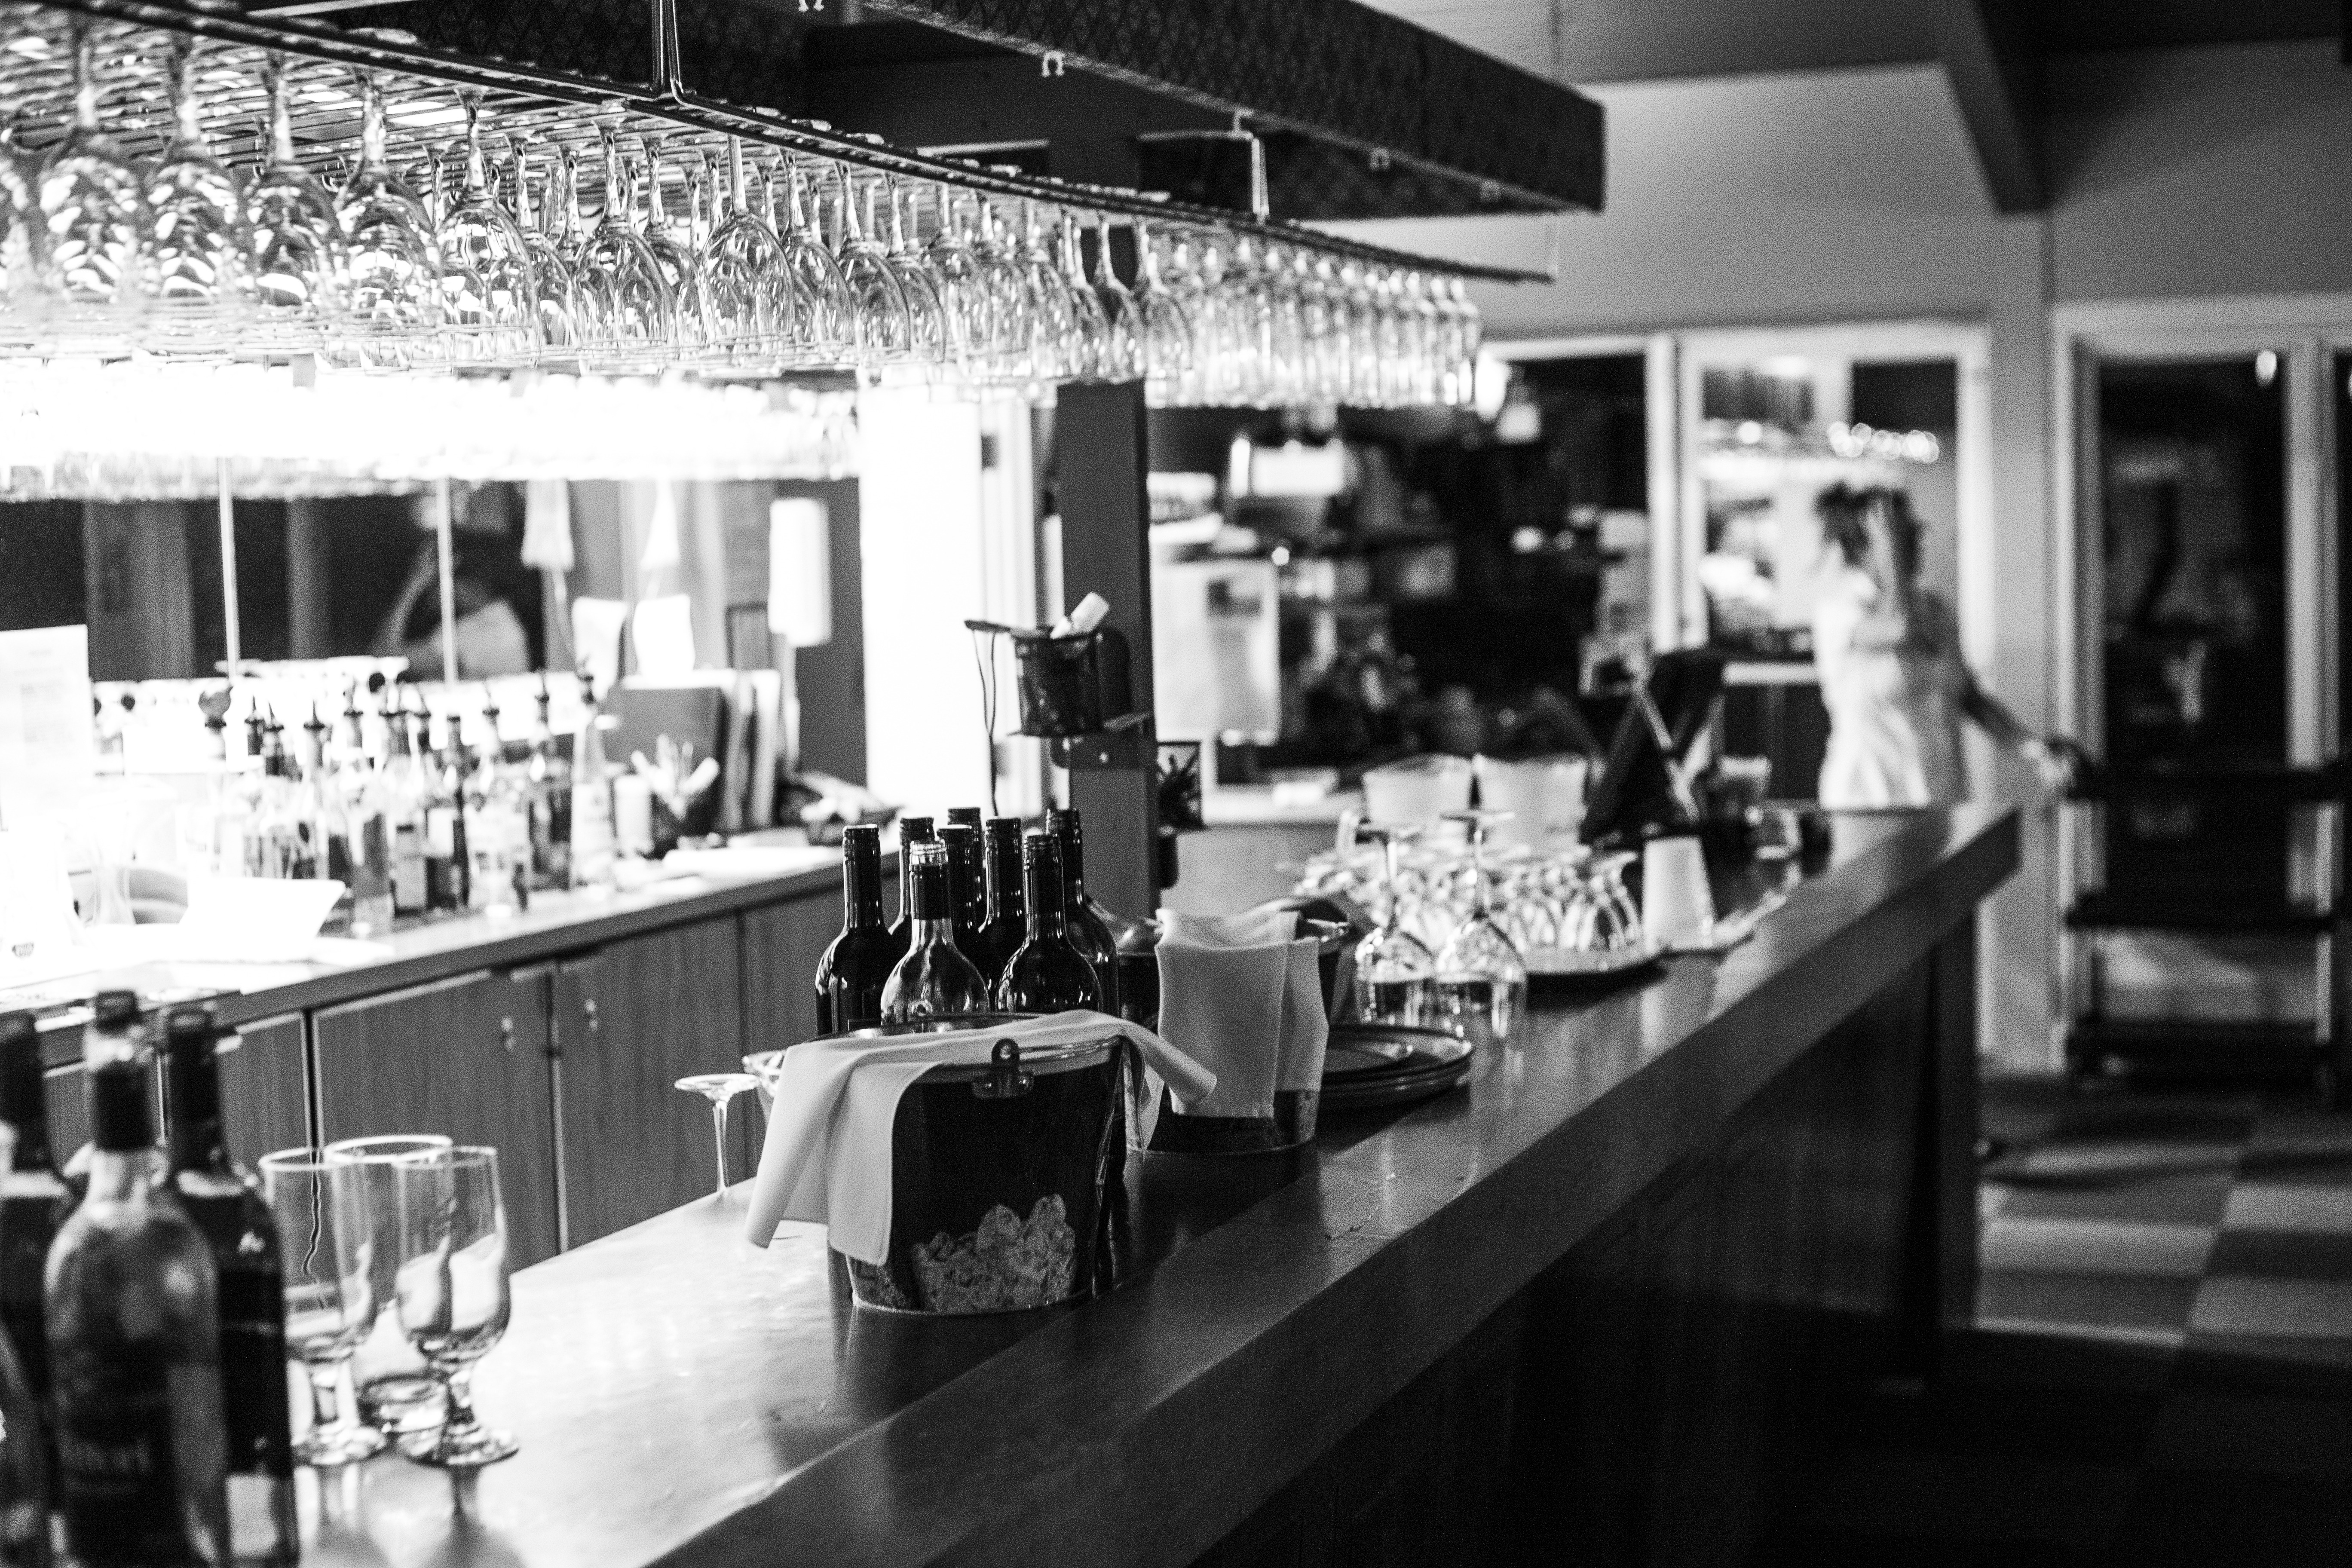
black and white, glass, restaurant, bar, meal, monochrome, alcohol, cocktail, interior design, party, beverages, monochrome photography